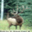
Label: deer